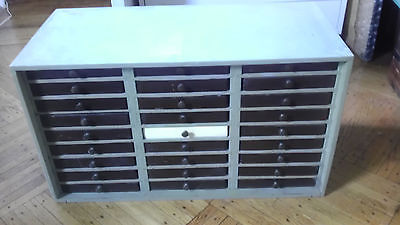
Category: cabinet